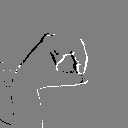
ASL letter: o